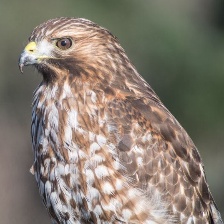
Species: RED SHOULDERED HAWK
Scientific name: BUTEO LINEATUS